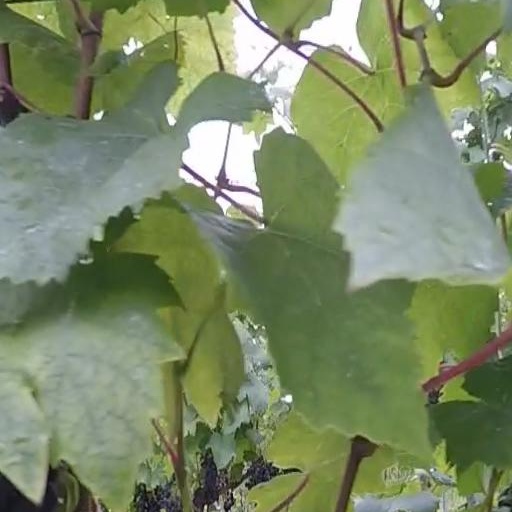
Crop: grape